Rebecca Boone

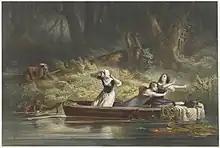
Karl Bodmer, "Capture of the Daughters of Daniel Boone and Richard Callaway by the Indians", 1852, Yale University Art Gallery, New Haven, Connecticut

After the Lord Dunmore's War of 1774, Native Americans ceded their land in Kentucky. Daniel was hired to open up a trail, later called the Wilderness Trail, into Kentucky County, Virginia. He began building the trail in early 1775. He worked with other prospective settlers to raise $50,000 to purchase land held by Cherokees in Kentucky, which was then called the Transylvania Colony or Transylvania Purchase. Kentucky was recognized as a county of Virginia. Boone gave birth to her son William in late July 1775, it was a difficult birth and he died soon after. Although Daniel had plans to move to Kentucky, the trip was delayed six weeks until Boone was strong enough for the trip.